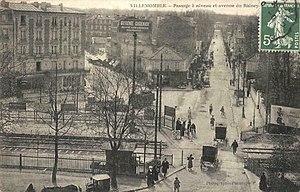
Villemomble.Avenue du Raincy.Passage à niveau
L'avenue du Raincy est un des axes du centre historique de Villemomble. Elle suit le tracé de la route départementale 116.